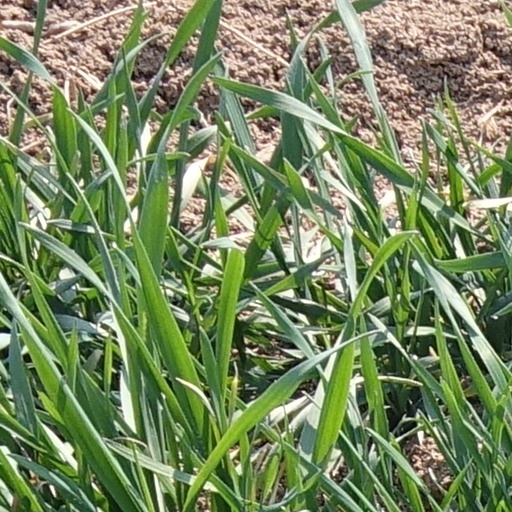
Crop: wheat